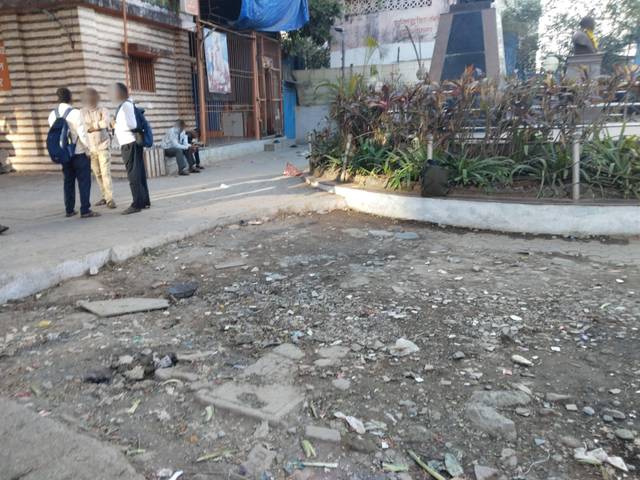
Region: India
Coordinates: 19.072, 72.91